Paul Grebner

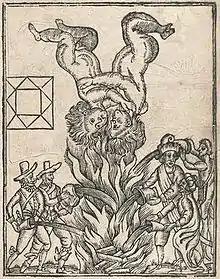
Illustration from "Monarchy or no Monarchy in England. Grebner his Prophecy concerning Charles Son of Charles... English, Latin, Saxon, Scottish and Welch Prophecies concerning England in particular, and all Europe in general" (1651), by William Lilly

In the Interregnum, the Grebner prophecy was much contested, particularly by William Lilly, and was adopted by Fifth Monarchists. "A brief description of the future history of Europe" (1650) claimed to be based on the manuscript. It made specific predictions, such as the ruin of "Rome" around 1666, and that the Fifth Monarchy would be founded in America.